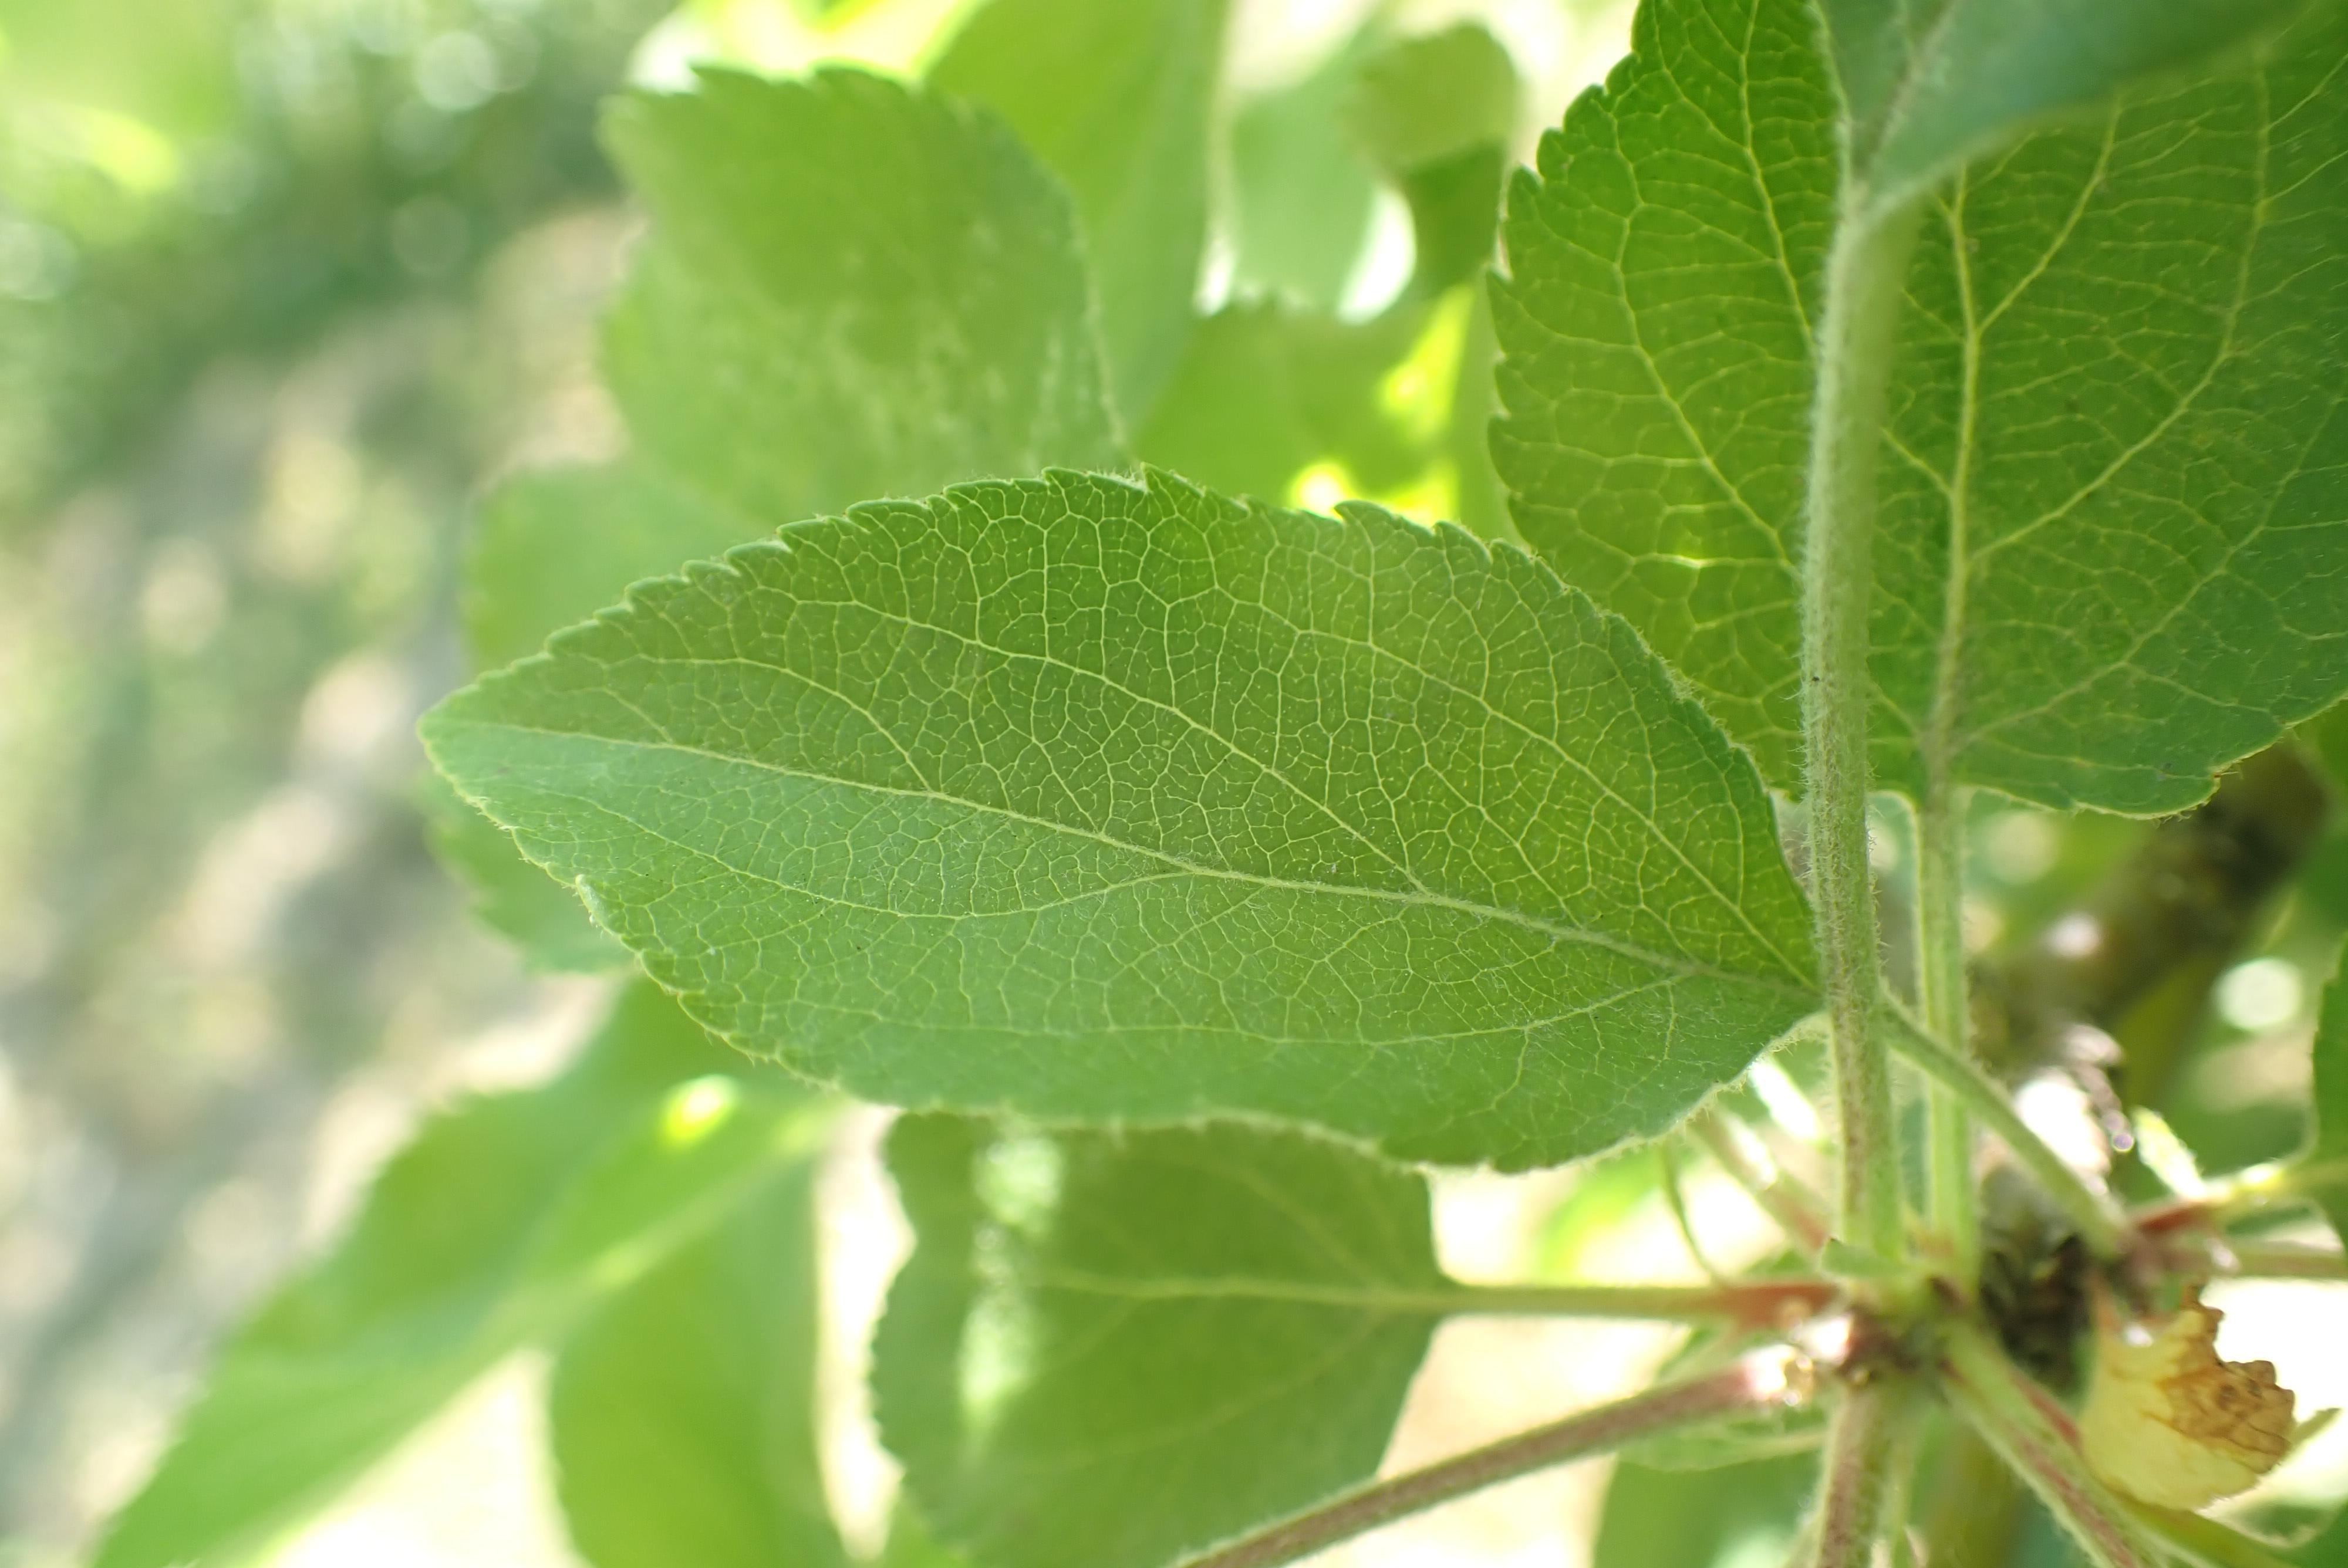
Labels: healthy